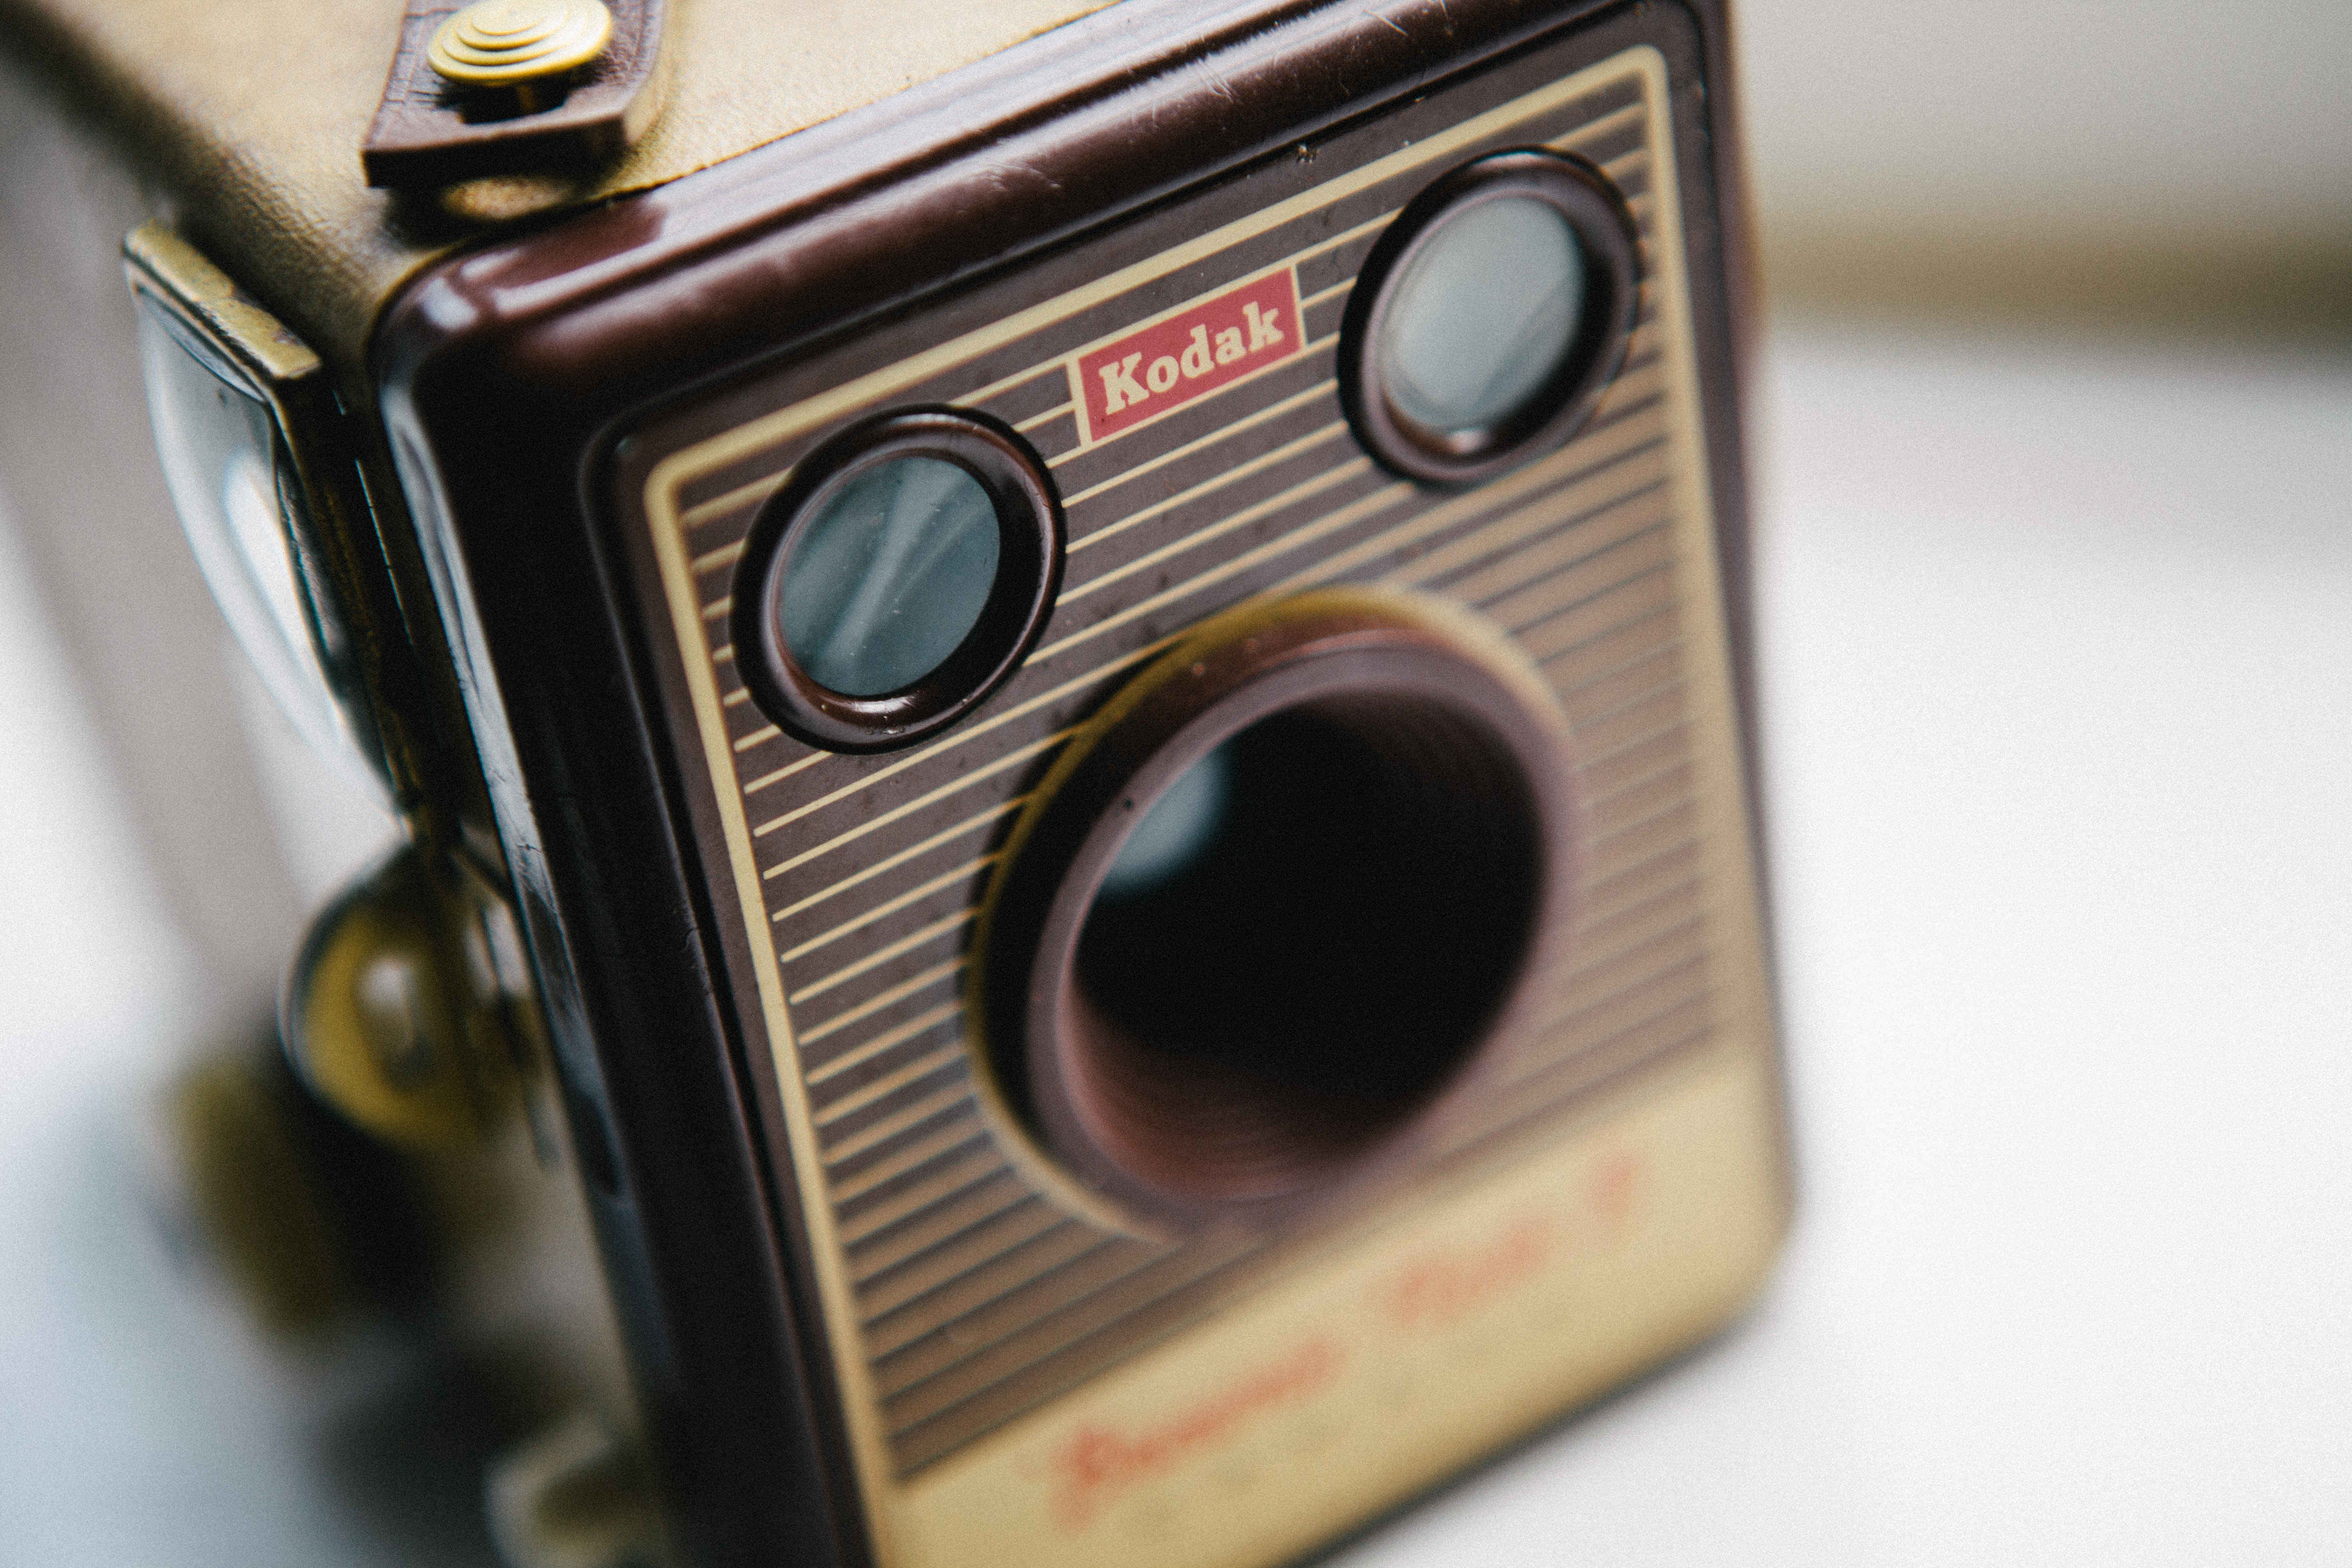
camera, photography, vintage, close up, digital camera, publicdomain, focus, electronics, eye, kodak, brownieflashb, cameras optics